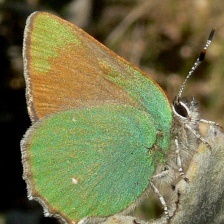
Species: GREEN HAIRSTREAK
Butterfly family (ImageNet category): lycaenid_butterfly